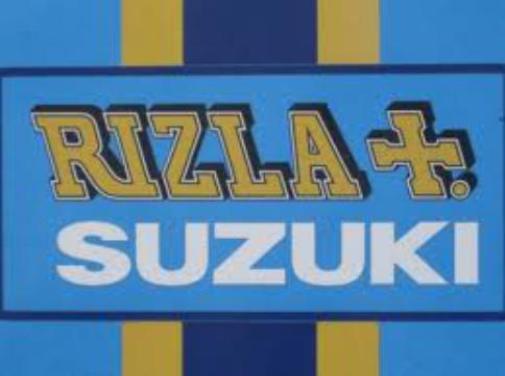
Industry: Necessities